6th Battalion, Cheshire Regiment

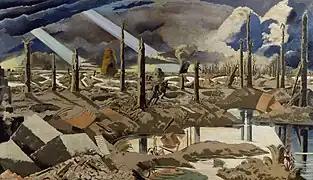
"The Menin Road" by Paul Nash depicts the devastated battlefield round the Tower Hamlets pillboxes on the Bassevillebeek Spur.

The division was back for the Battle of the Menin Road Ridge on 20 September when 117th Bde attacked, and the Battle of Polygon Wood on 26 September. This time the division had sidestepped northwards to make an attempt on the troublesome Tower Hamlets Ridge, but 118th Bde got stuck in the Bassevillebeek valley, where men had to pull each other out of the deep mud. The brigade lost its creeping barrage and was stopped short of its objective by machine guns and counter-attacks. 39th Division was pulled out for rest in mid-October.